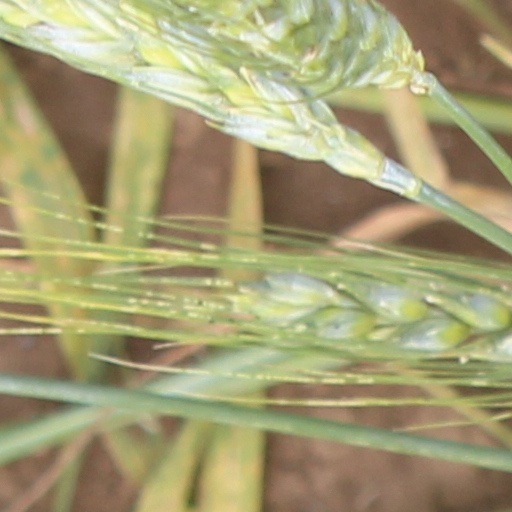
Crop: wheat